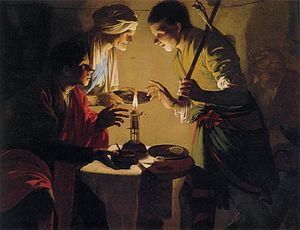
Esau / Omtale i Det Gamle Testamente
Hendrick ter Brugghen: Esau sælger sin førstefødselsret til Jakob, ca. 1627.
Esau er en person fra Første Mosebog i Bibelen. Hans navn betyder "håret" eller "lodden". Navnets hebraiske rod se'ar viser til hår eller loddenhed.